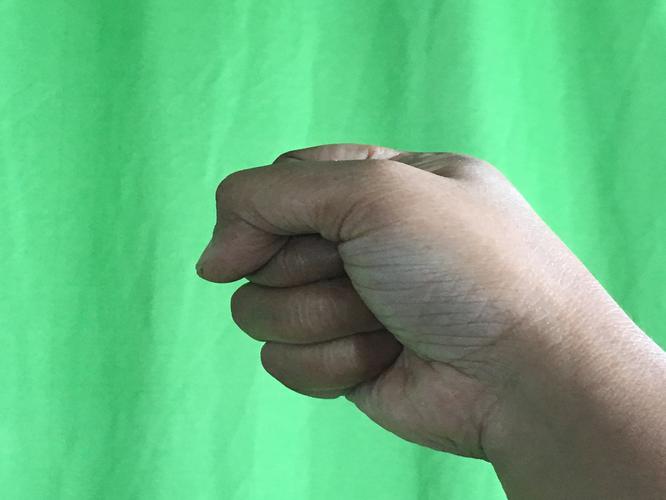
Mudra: Mushti
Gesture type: single_hand